Hours of Philip the Bold

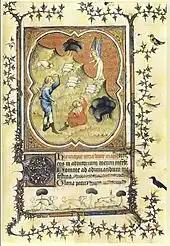

Below a miniature of the Annunciation on folio 13v, the initial D depicts a figure situated under a gold curtain in front of a wall decoration covered with fleurs-de-lys. It has been suggested that this figure represents Philip the Bold. He looks up at the Virgin in the miniature who stands in a standard Gothic pose under a portico and in front of a curtain of a similar pattern. As in traditional Annunciation scenes, the Archangel Gabriel appears from the left side of the scene and points with a dramatic motion towards the angels in the sky and God.